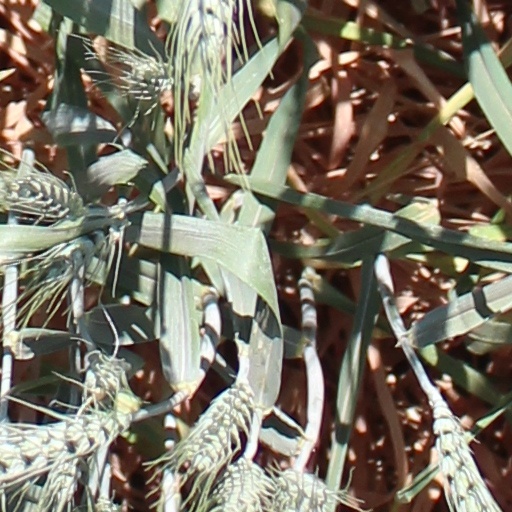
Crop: wheat